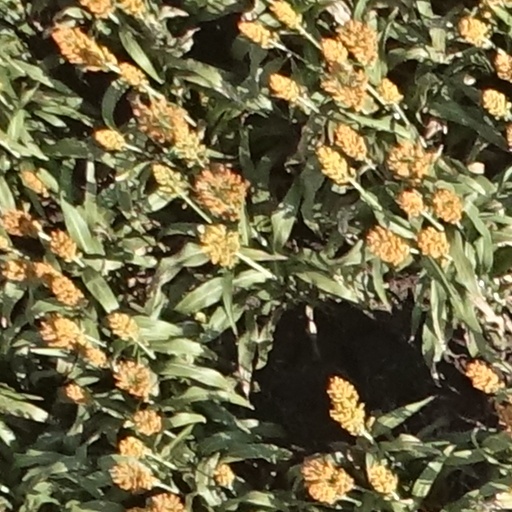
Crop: sorghum